Lydiah Chepkurui

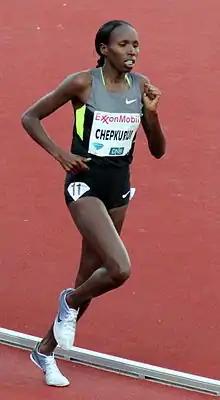
Lidya Chepkurui - during Bislett Games in 2012

Lydiah Tum Chepkurui (born 23 August 1984) is a Kenyan track and field athlete who competes in the 3000 metres steeplechase. Her best of 9:13.75 minutes ranks her in the top twenty of all-time in the event.